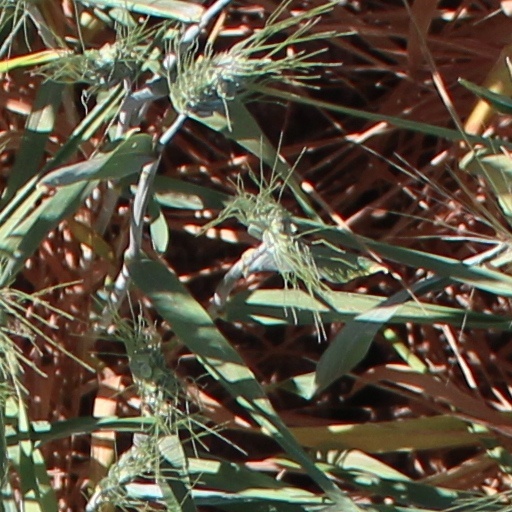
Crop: wheat